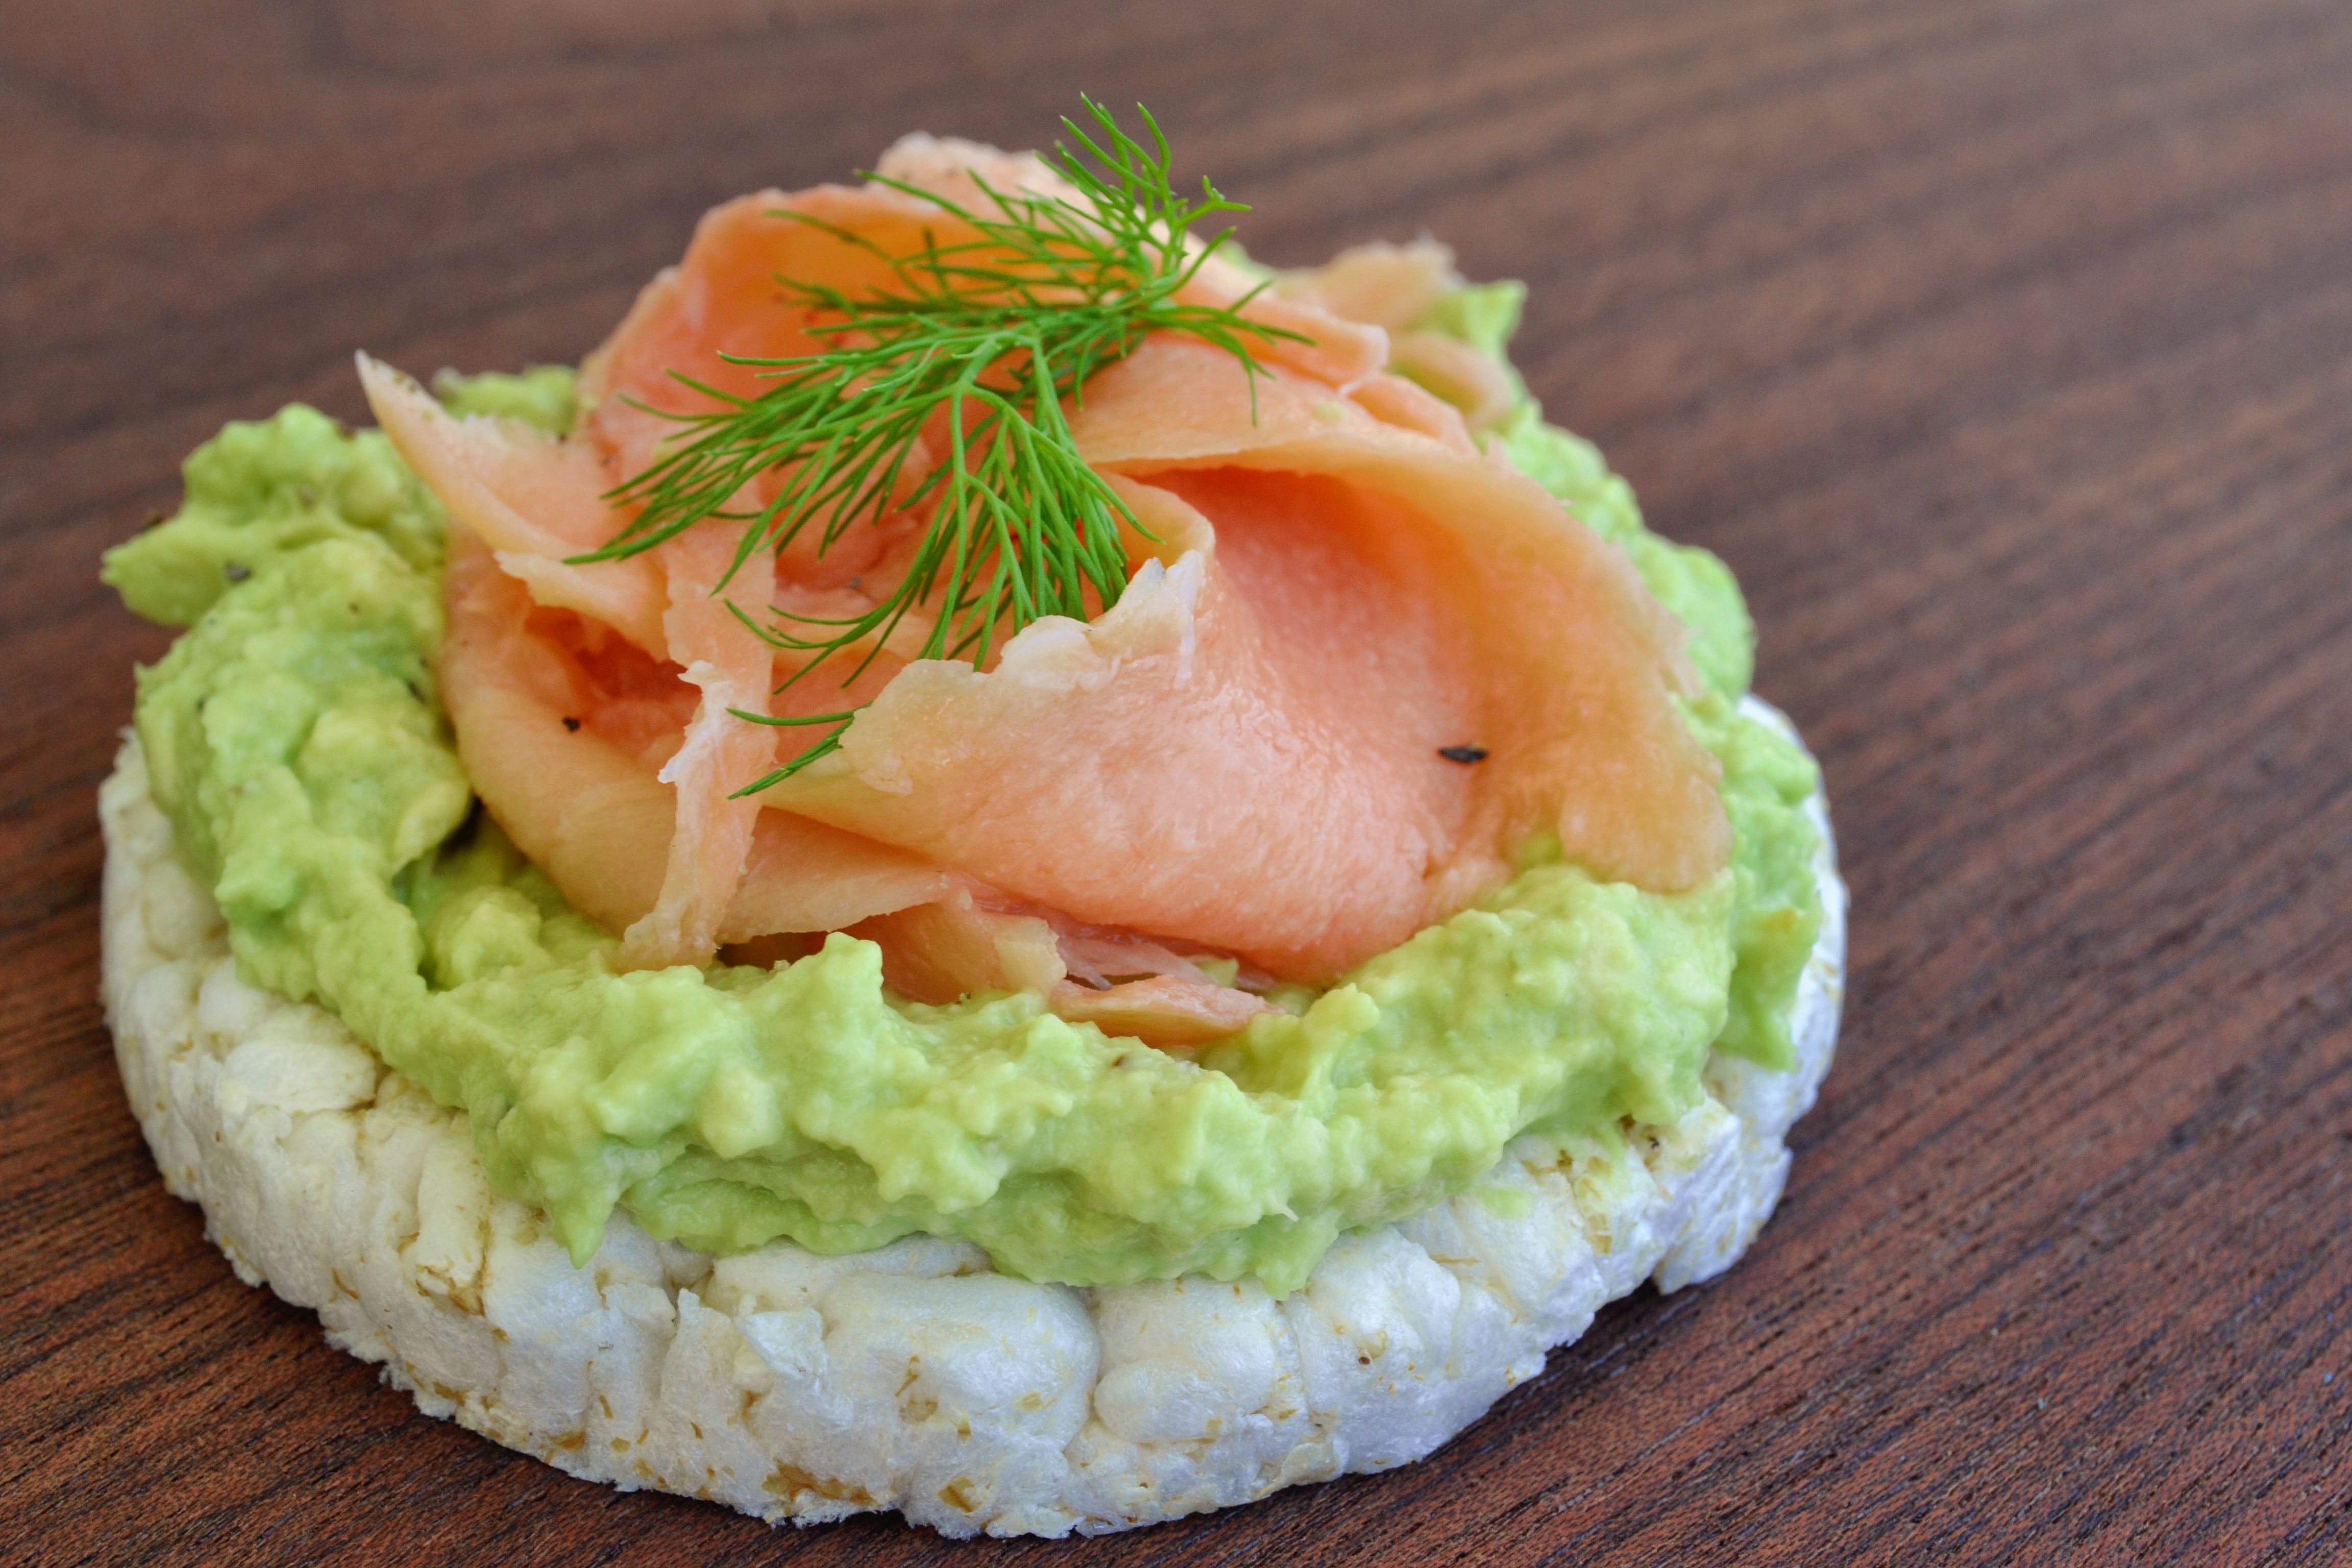
asian, dish, meal, food, produce, vegetable, avocado, breakfast, gourmet, healthy, snack, cuisine, cereal, raw, salmon, dill, hors d oeuvre, rice cake, smoked salmon